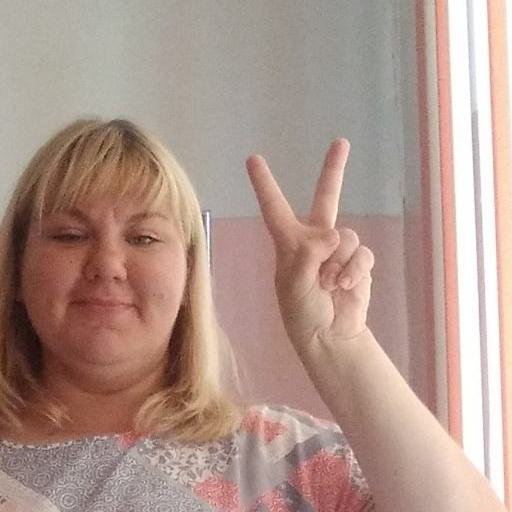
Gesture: peace